Tour de l'Abitibi

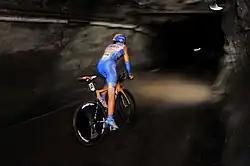
Underground stage of the "Tour de l'Abitibi"

The Tour de l'Abitibi is a junior bicycle stage race taking place in the Abitibi-Témiscamingue region of Quebec, Canada. The race was first held in 1969 and had only Canadian teams. It has since become an international competition, part of the Junior Nations' Cup ("Coupe des Nations Junior") and is currently the only junior-level race in North America sponsored by the Union Cycliste Internationale. A number of renowned cyclists, such as Steve Bauer, Laurent Jalabert, Bobby Julich and Andrew Hampsten, have participated in the Tour before they launched their professional careers.